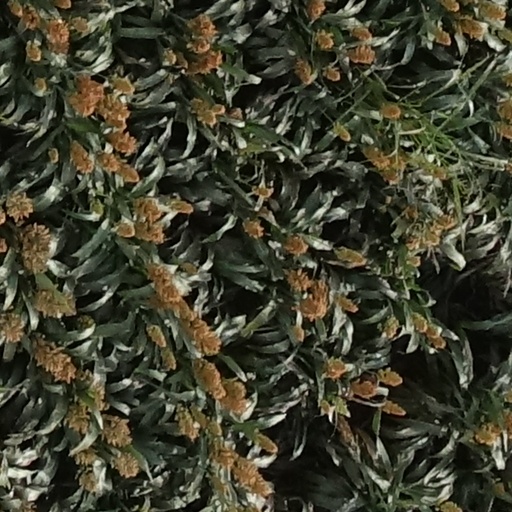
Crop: sorghum